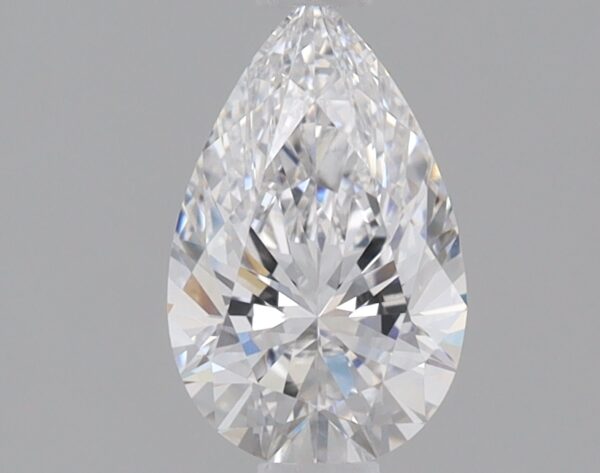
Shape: pear
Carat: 0.78
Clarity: VS1
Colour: E
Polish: EX
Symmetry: EX
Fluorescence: NONE
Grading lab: IGI
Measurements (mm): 8.28 x 5.2 x 3.26